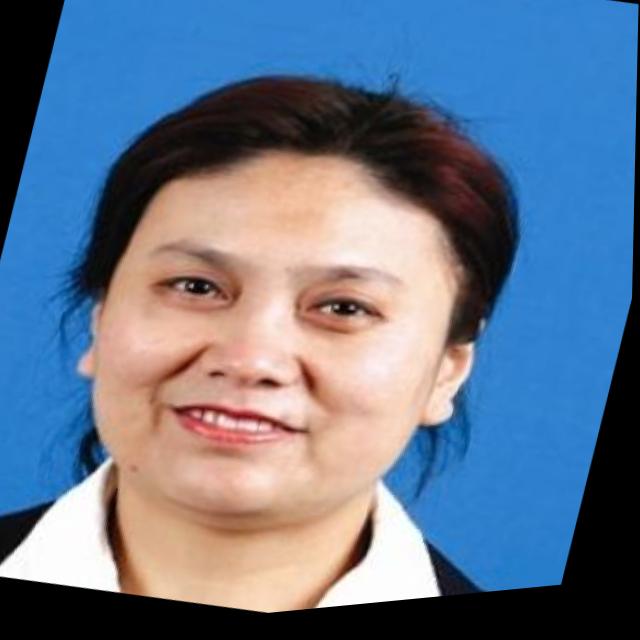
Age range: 21-44